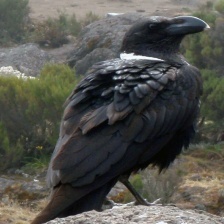
Species: WHITE NECKED RAVEN
Scientific name: CORVUS ALBICOLLIS